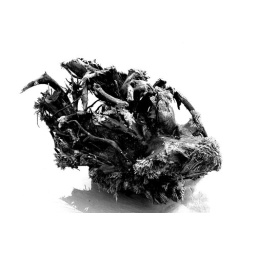
A washed up tree on the beach next to the village where I live. Taken early in the morning.